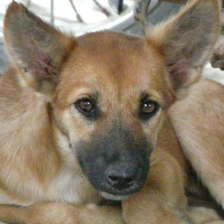
Label: animals